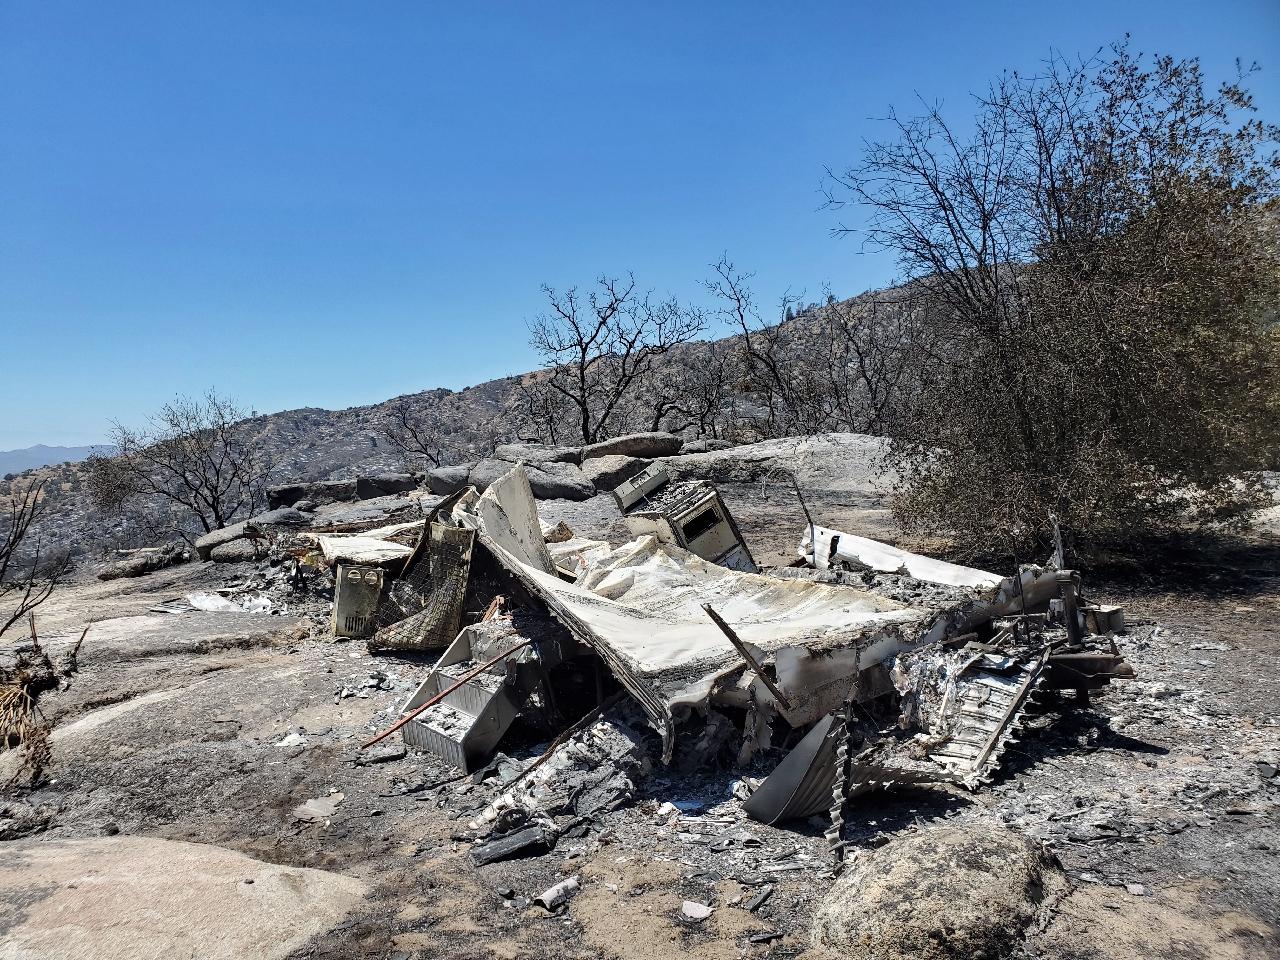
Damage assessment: destroyed